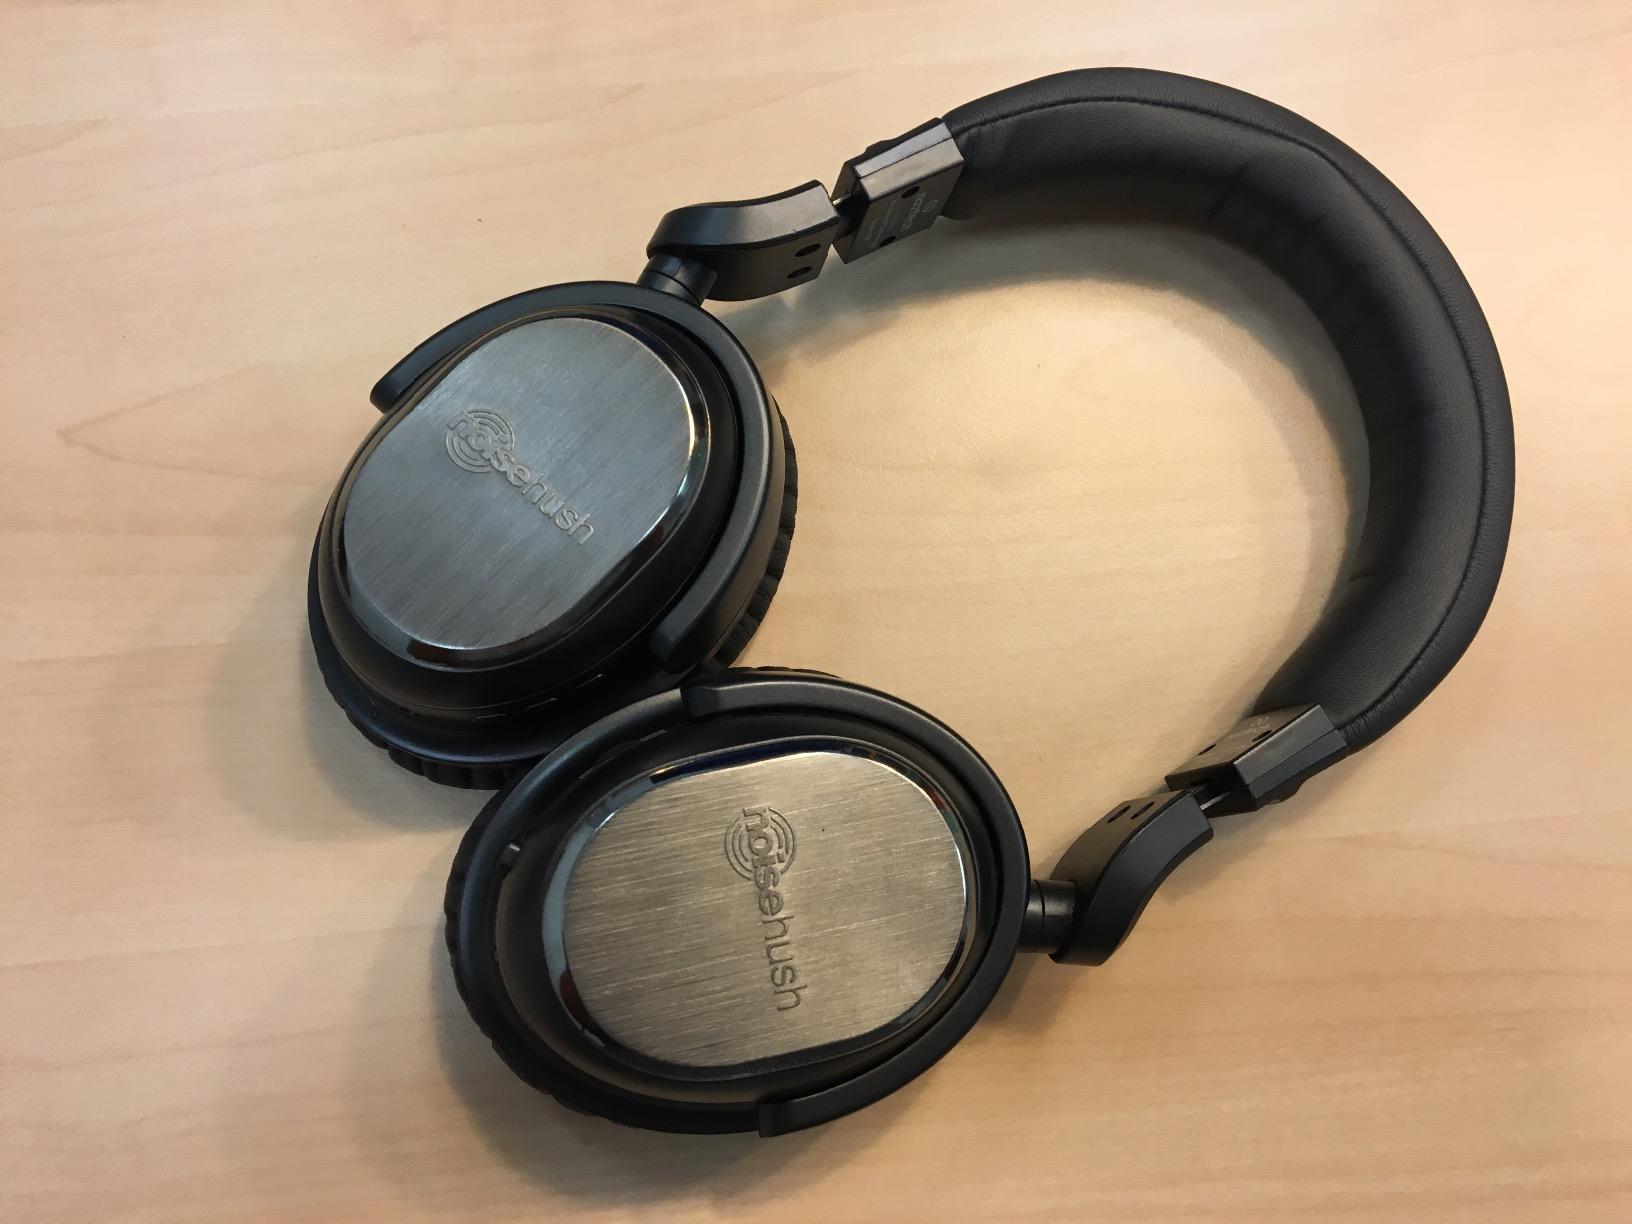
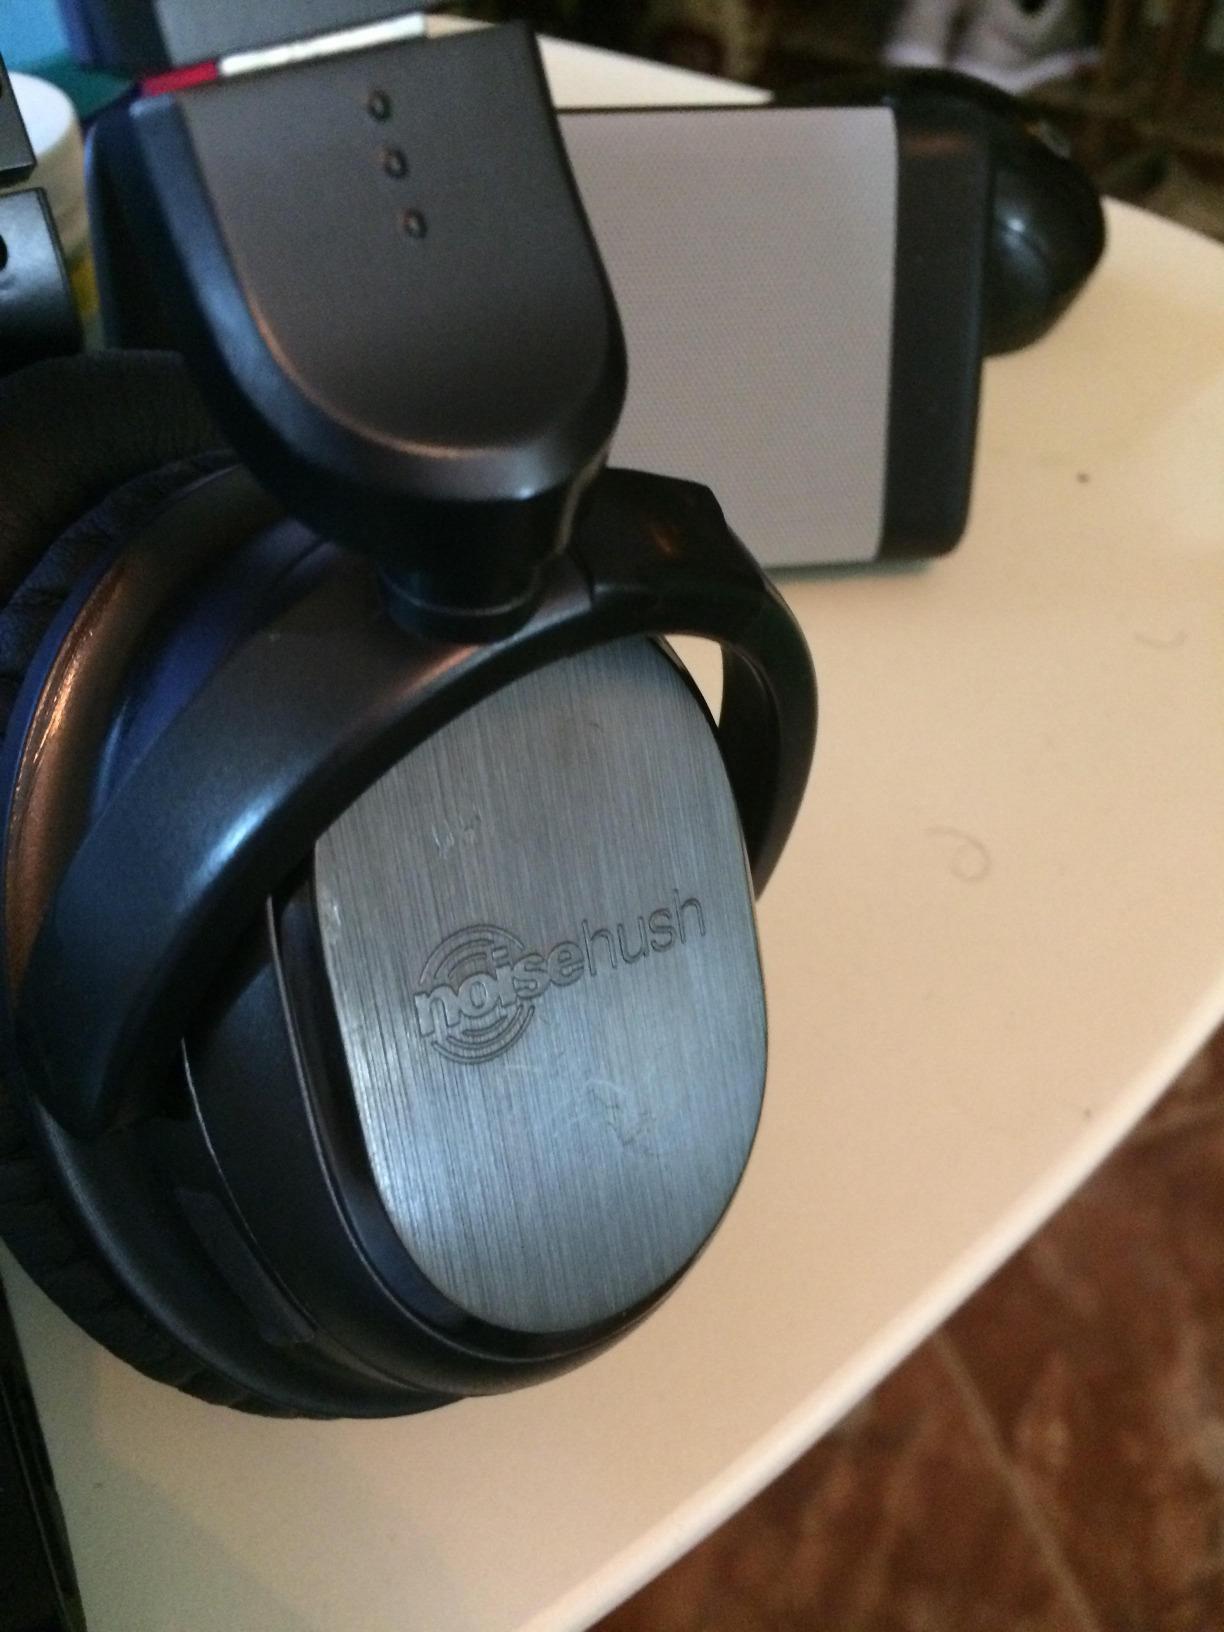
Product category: headphones
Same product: yes